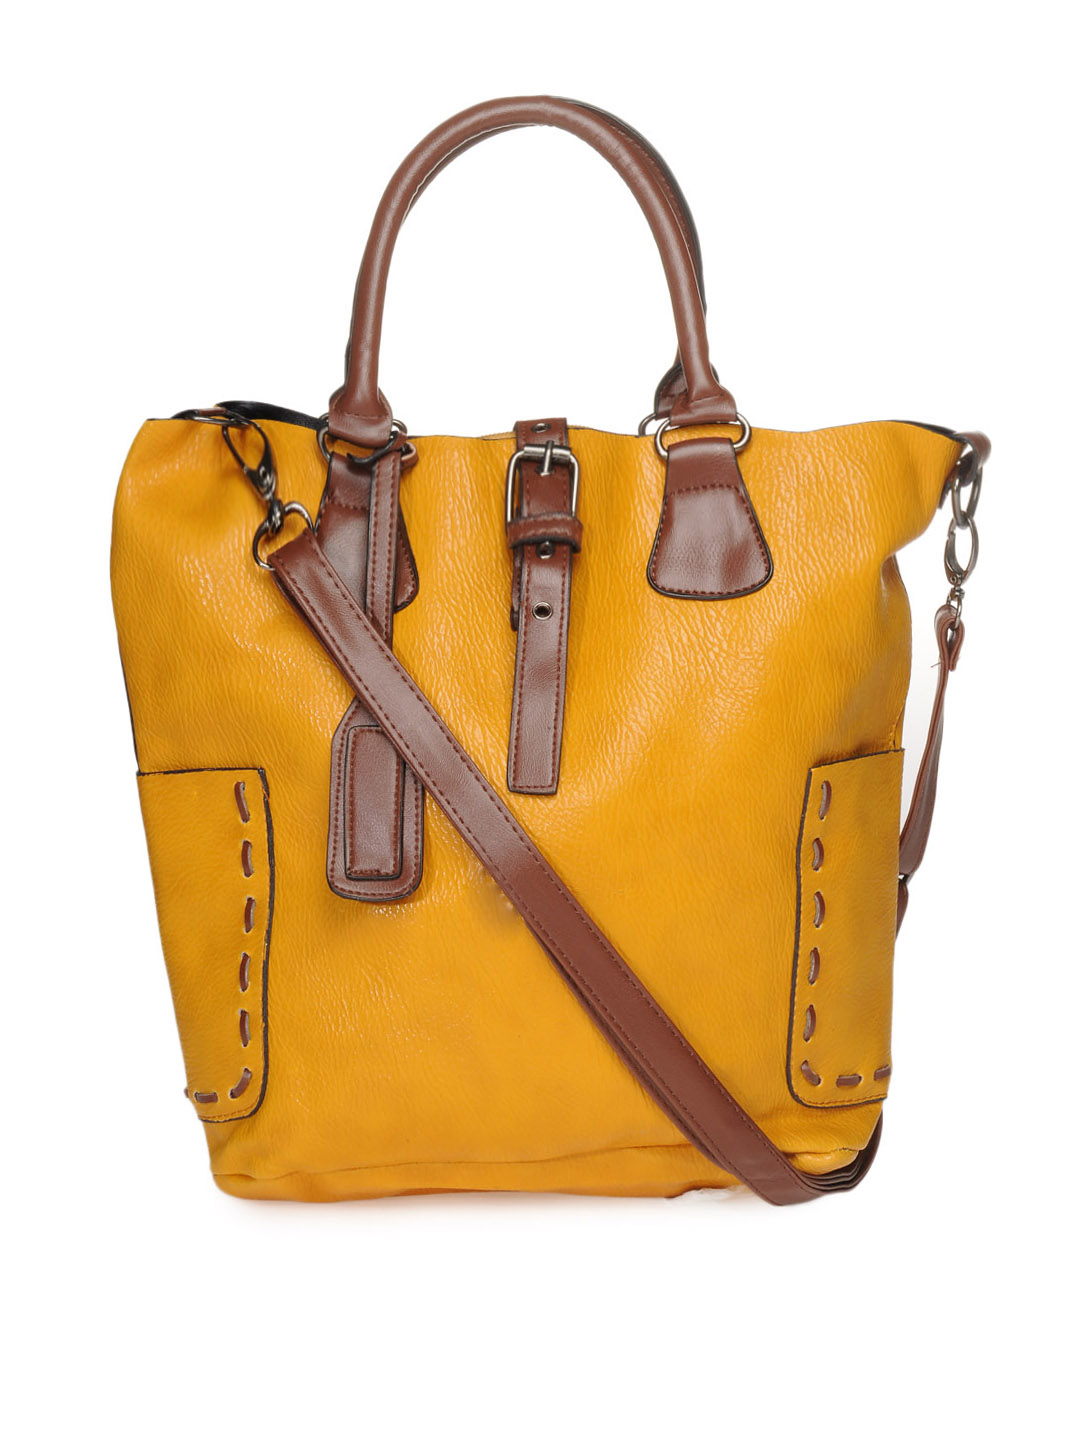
Kiara Women Orange Handbag
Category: Accessories / Bags / Handbags
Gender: Women
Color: Orange
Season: Summer 2012
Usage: Casual